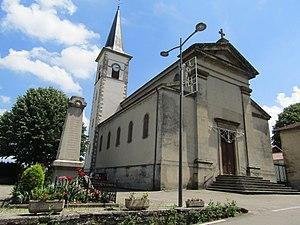
Église de Sérézin de la Tour en juin 2019
Sérézin-de-la-Tour est une commune française située dans le département de l'Isère, en région Auvergne-Rhône-Alpes.